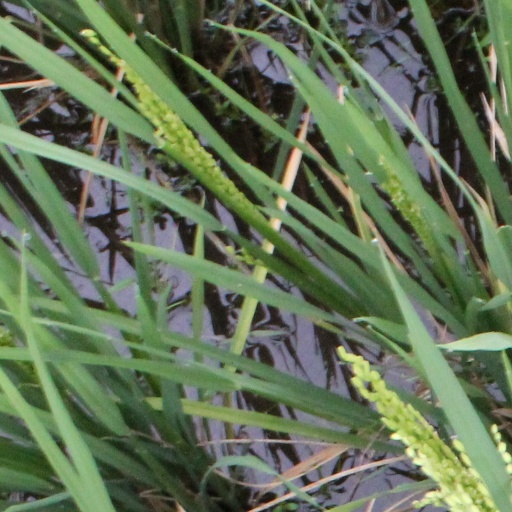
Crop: rice